Answer in natural language. Considering the relative positions, is abstract rectangle frame on wall above or below CoffeeMachine? Choose between the following options: below or above
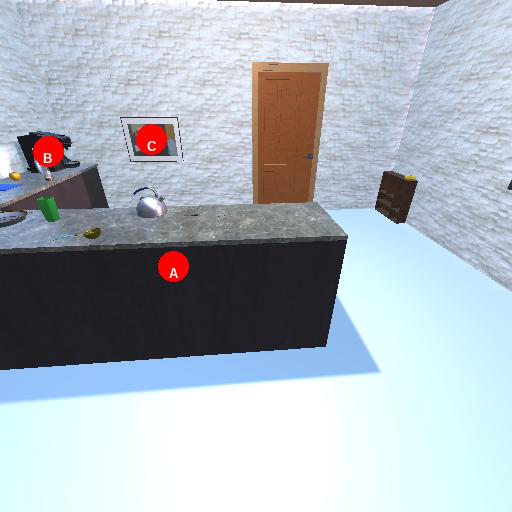
<answer>above</answer>